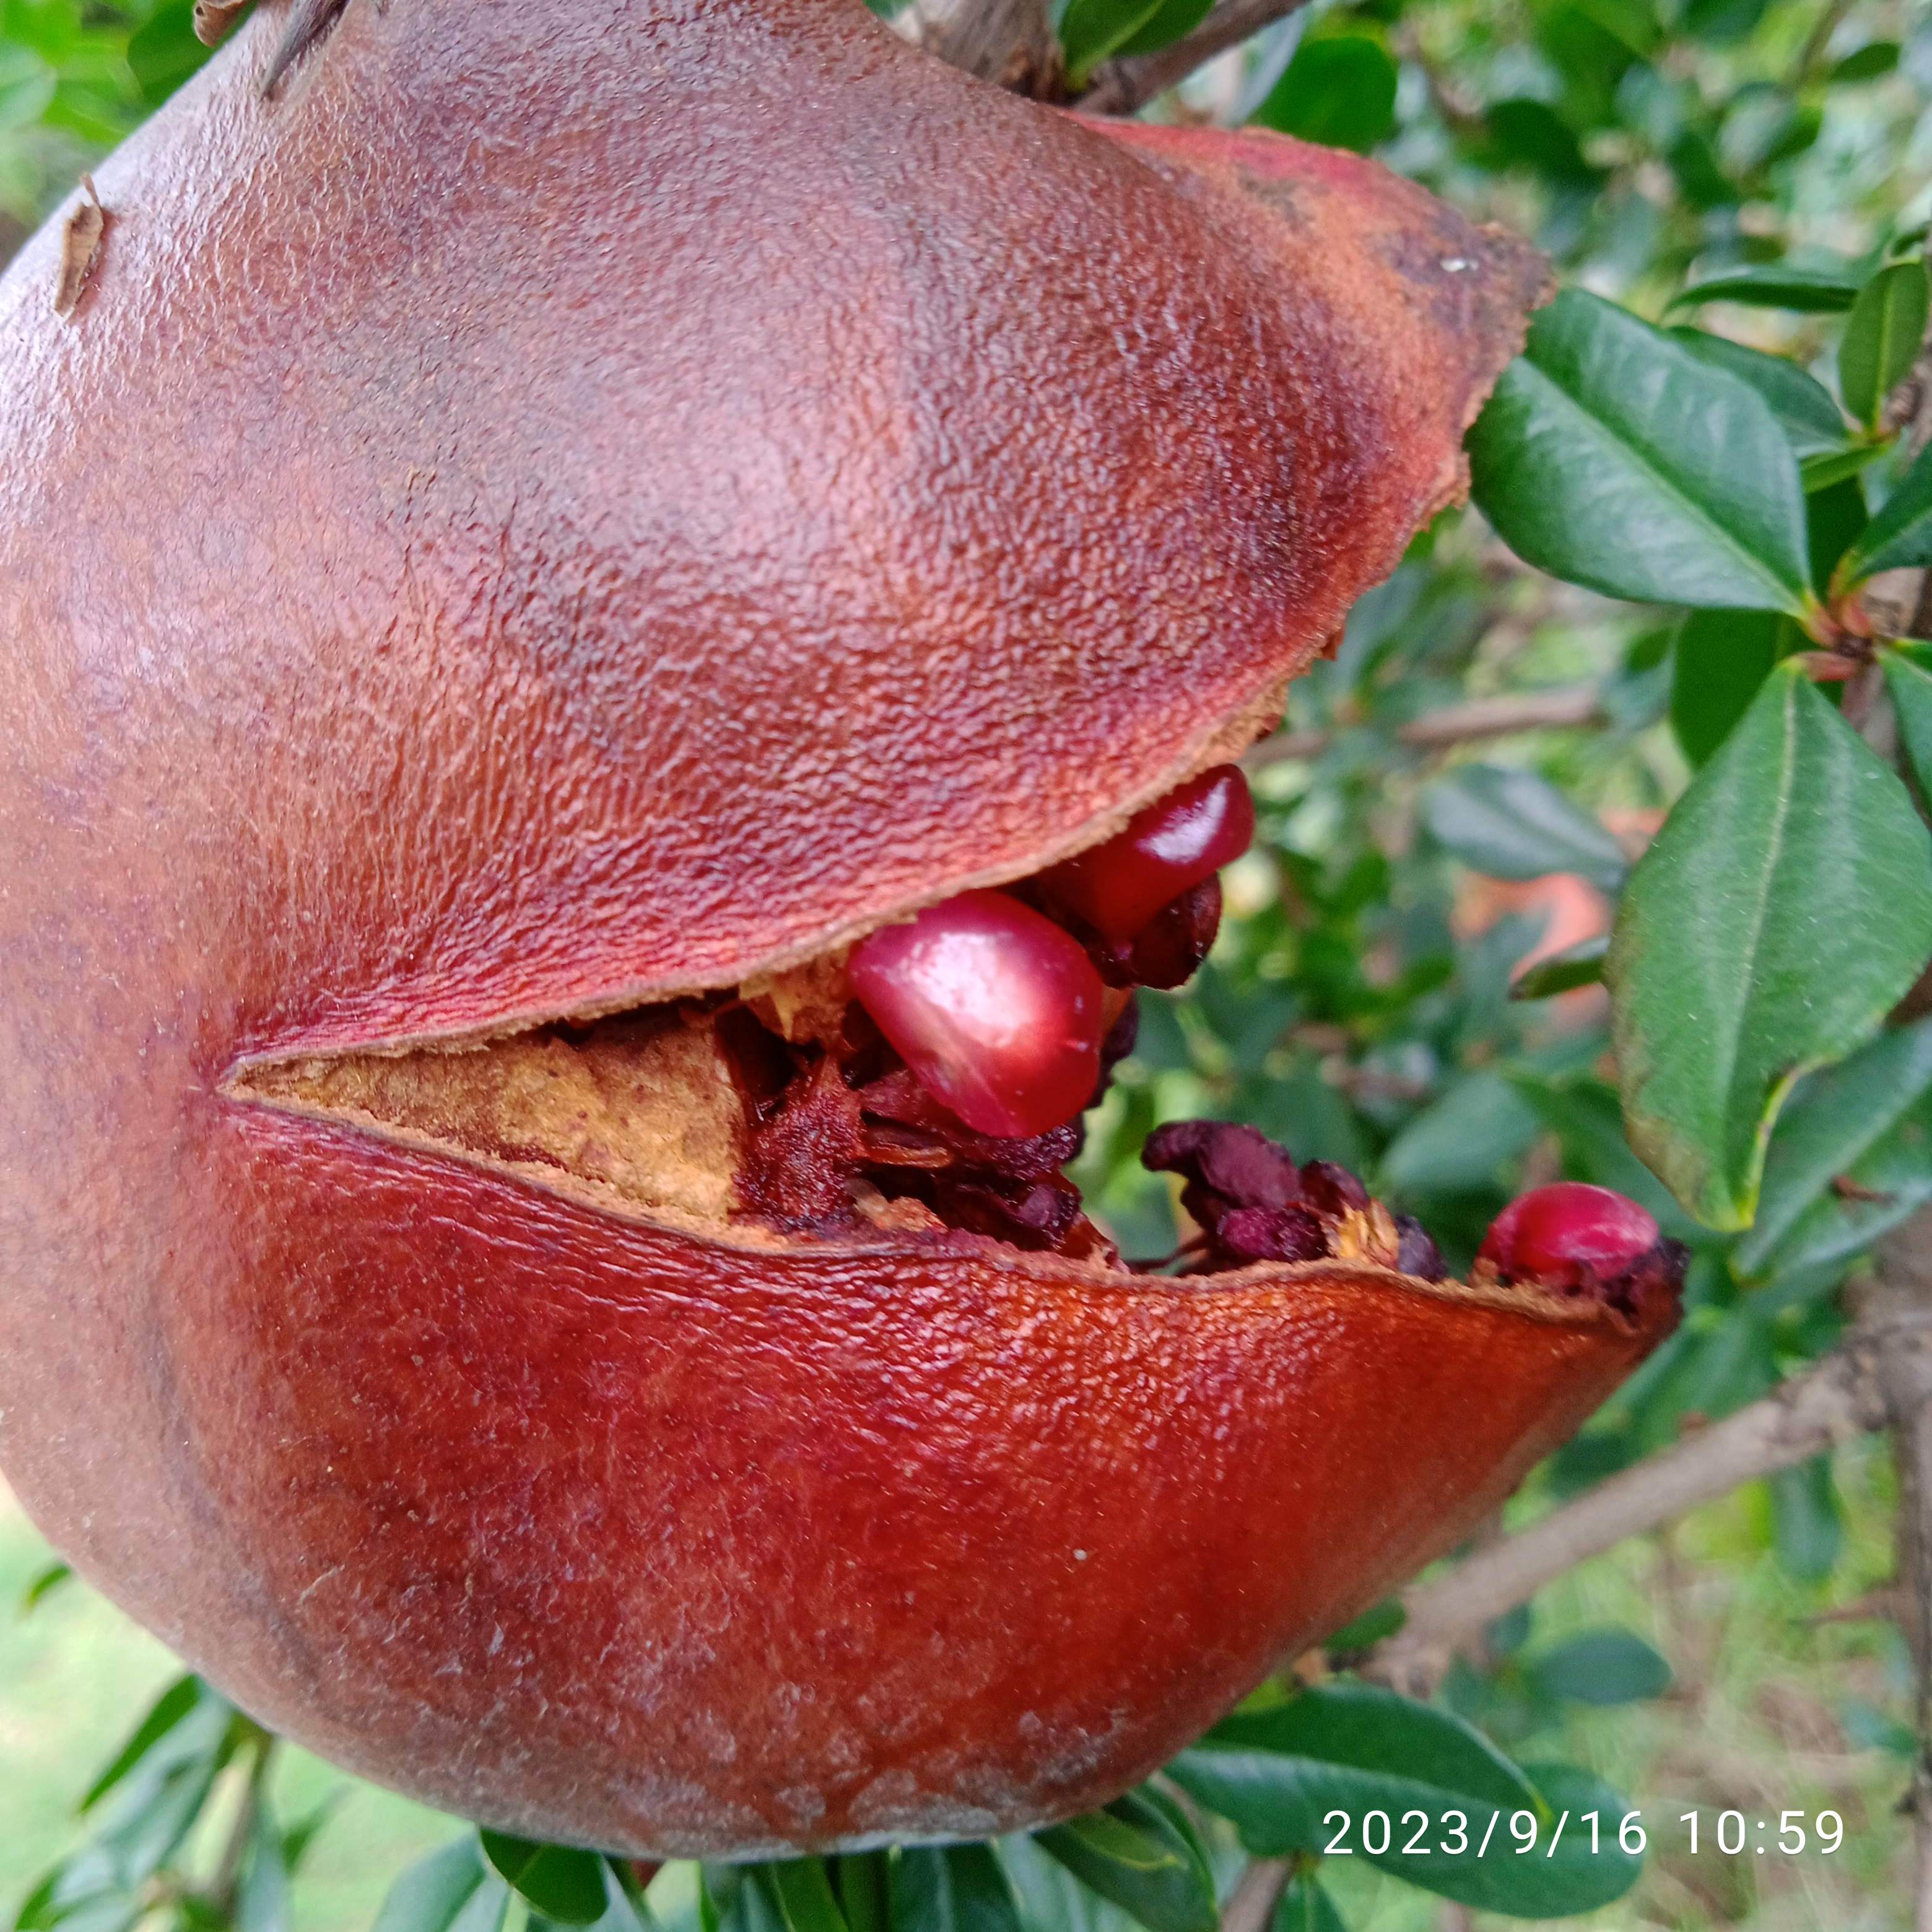
Label: Bacterial_Blight